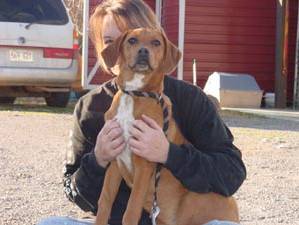
Label: dog